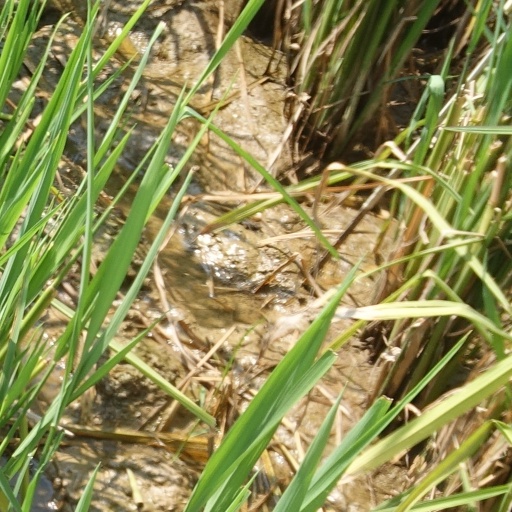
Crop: rice